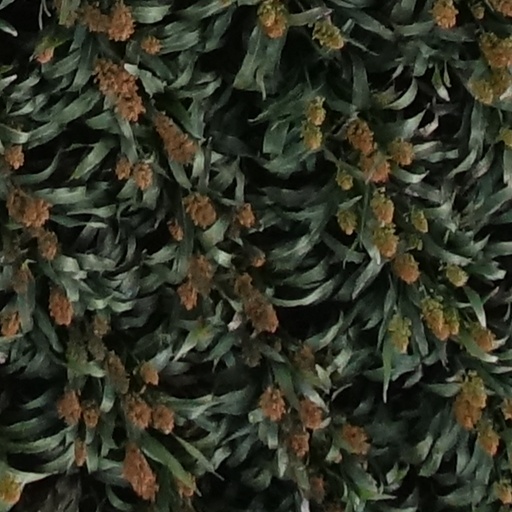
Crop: sorghum